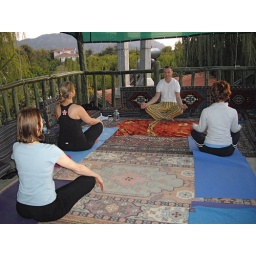
Evening yoga in the tree house